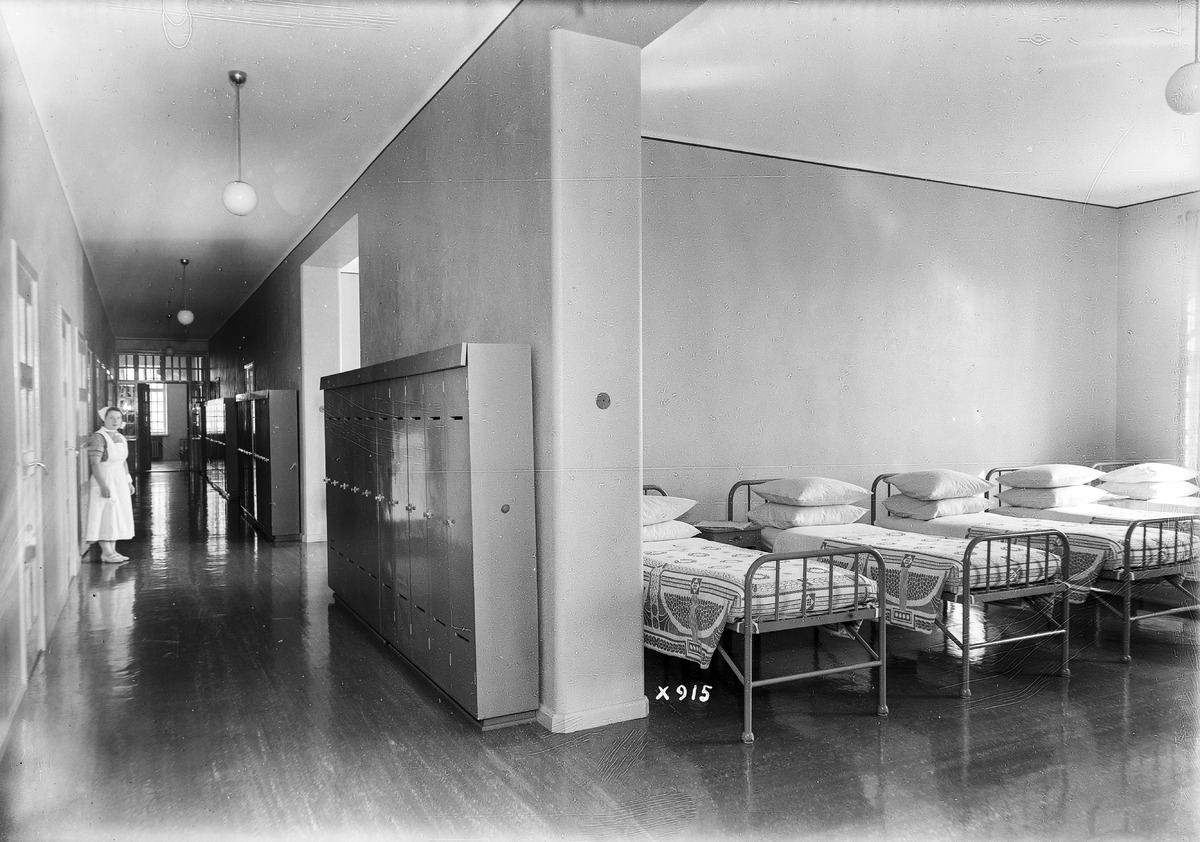
Oulun seudun piirimielisairaala
Oulu district mental hospital
sisällön kuvaus: Oulun seudun piirimielisairaala 4.9.1937. Sairaalarakennuksen käytävä ja potilashuone. content description: Oulu district mental hospital on September 4, 1937. A corridor and a ward in the hospital building.
Vuosi: 1937
Paikka: Suomi, Oulu, Suomi, Pohjois-Pohjanmaa, Oulu
Aiheet: Oulun seudun piirimielisairaala; potilashuoneet; sisäkuva; mielisairaalat; psykiatriset sairaalat; käytävät; mental hospitals; psychiatric hospitals; asylums; corridors; wards